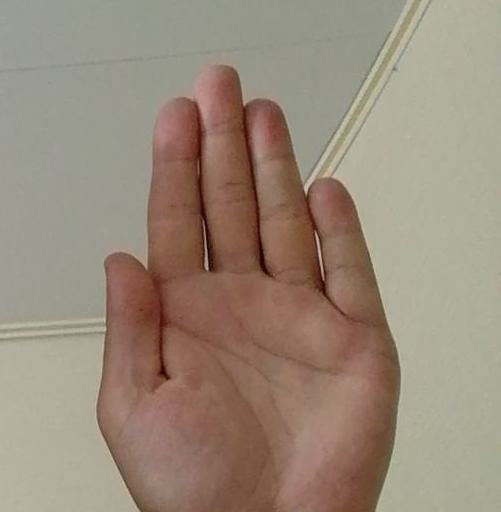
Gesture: stop